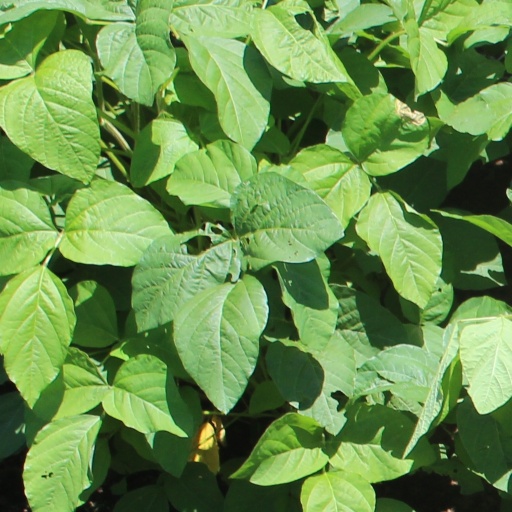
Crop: soybean